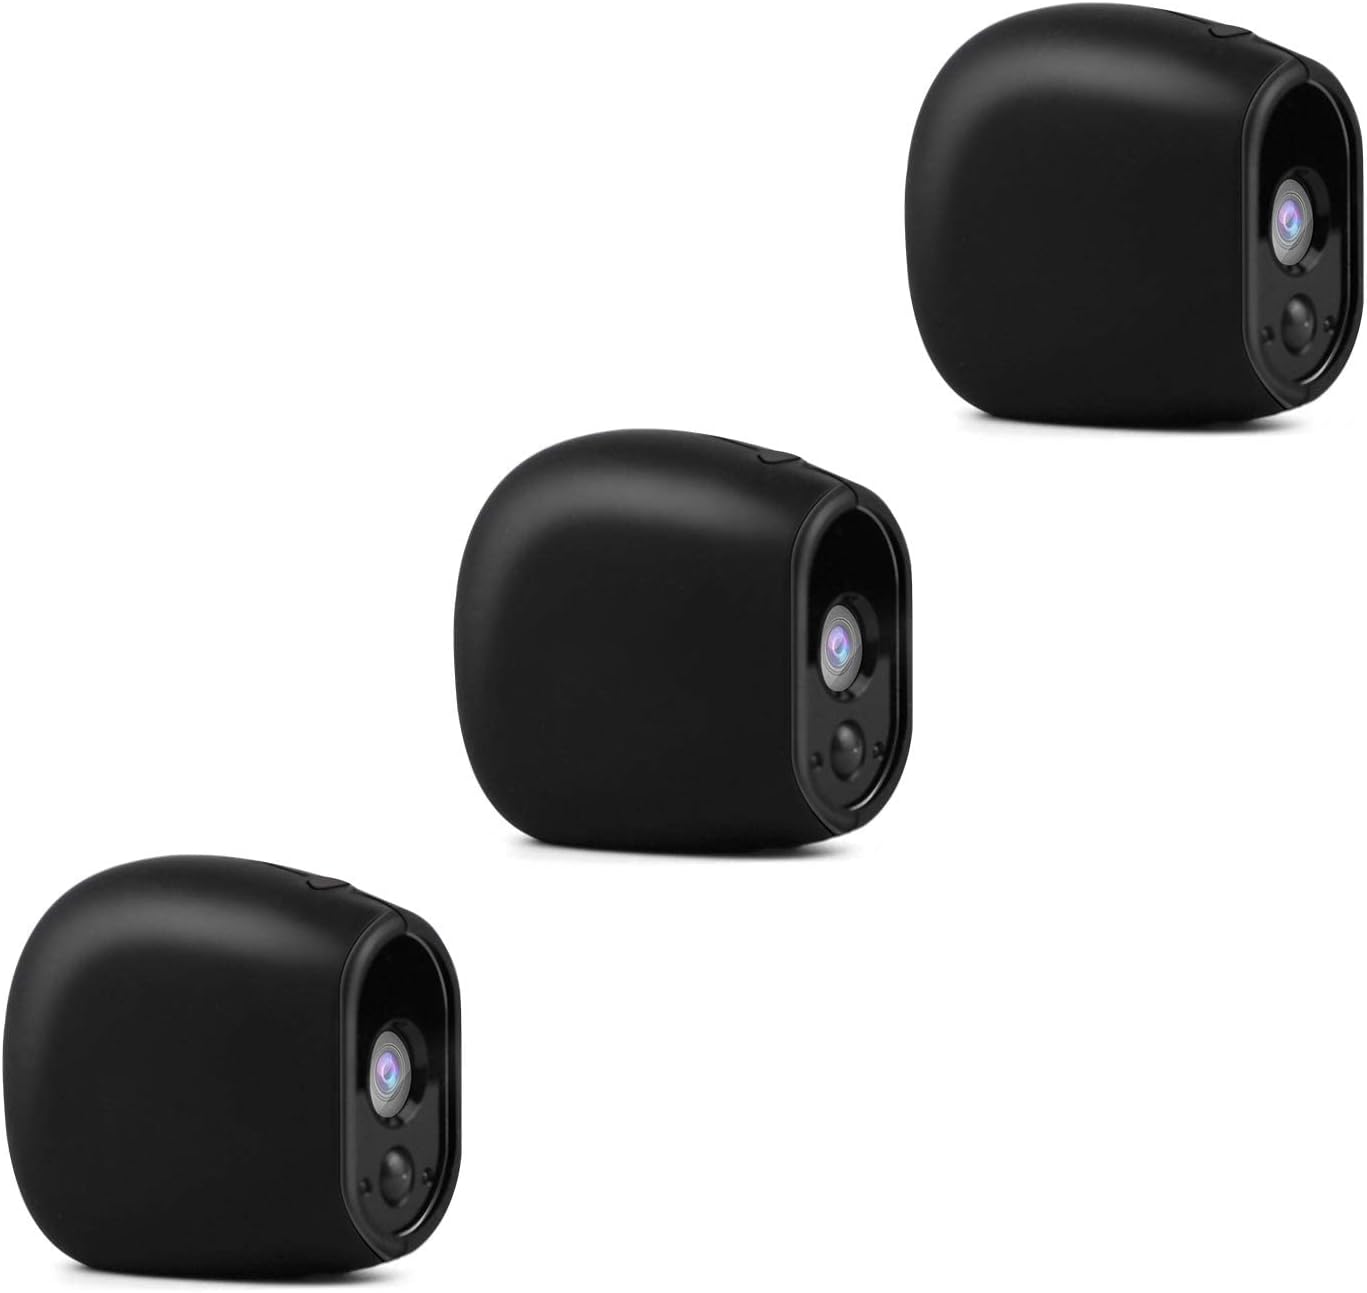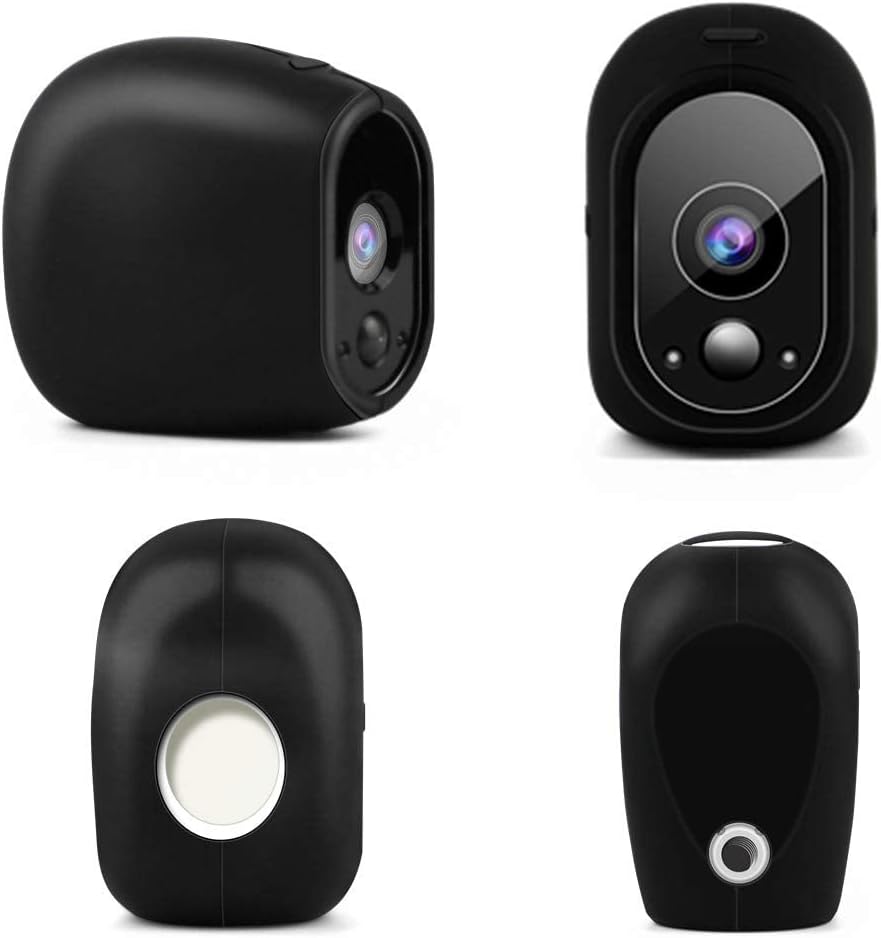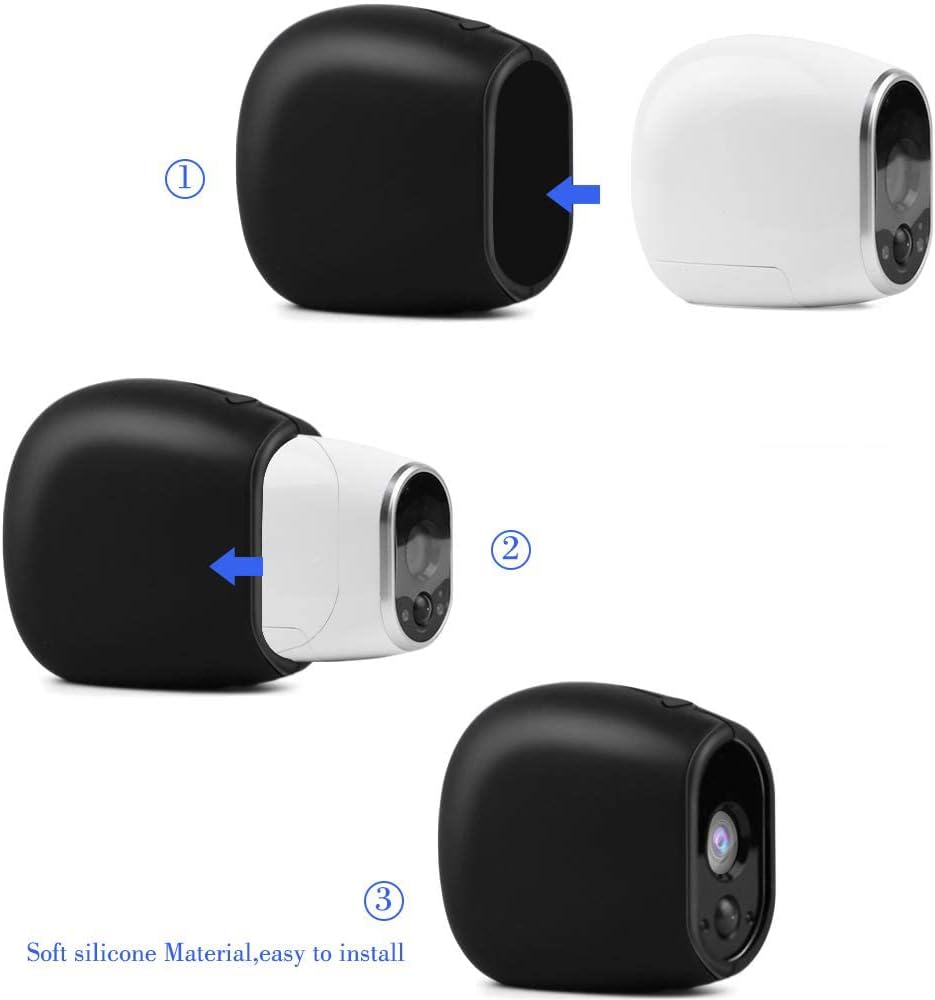
Silicone Skins Compatible for Arlo Security Cameras, Taken Protective Cover Case for Arlo HD Wireless Camera, for Netgear Accessories (3 Pack, Black)
Category: Camera & Photo
Arlo skin design features a lightweight silicon material that is available in a variety of colors. Easily slip the skin onto the Arlo camera to keep it protected from natural elements or to blend in with the surroundings.
Features: [3 PACK] THIN IS IN - World's most sealed silicone skins for Arlo wireless cameras, ideal for outdoor and indoor use. | Design - Precise cutouts ensure quick access; Ceiling/ Table/ Wall Mount hole design. | UV- and water-resistant skins, which you can easily slip on and off; Multiple colors to choose from for different scenes. | We promise - the best silicone material is softer and easier to install. | After-sale Warranty: we'll get it replaced or issue you a full refund, 24-hour Response Time for Customer Issues.